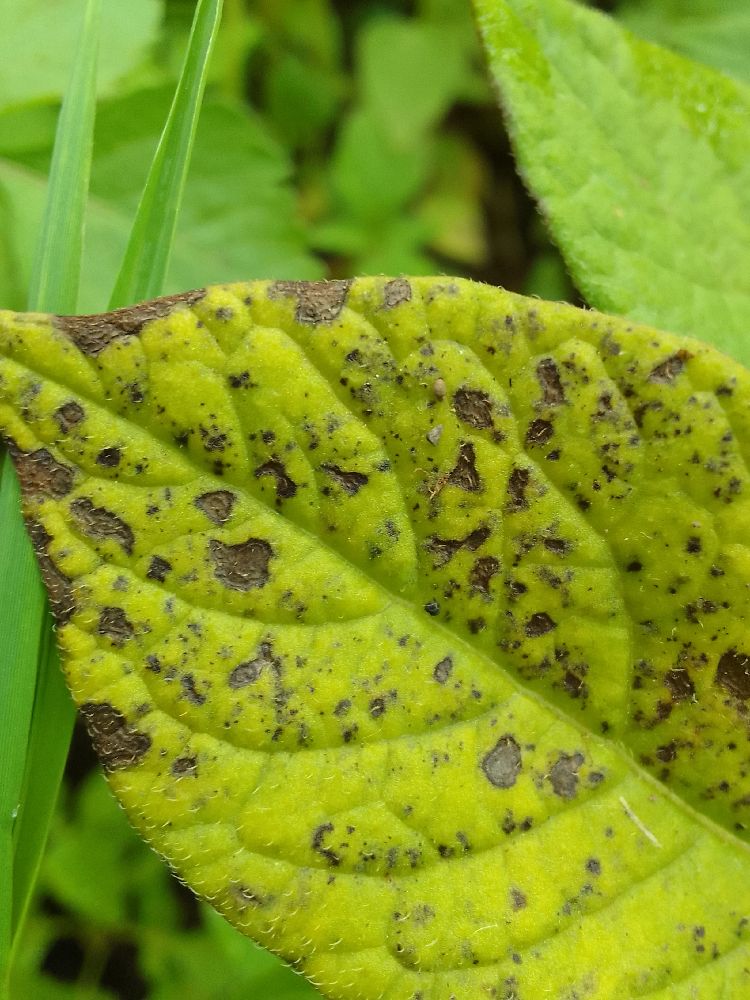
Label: Early blight